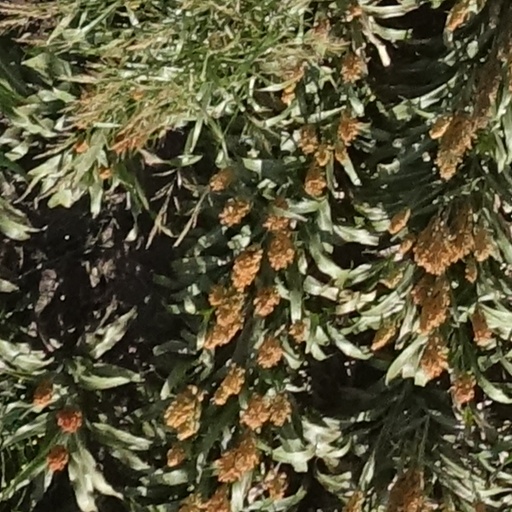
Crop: sorghum